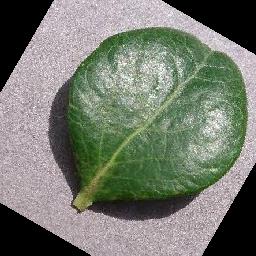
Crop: blueberry
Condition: healthy